Hare and Billet

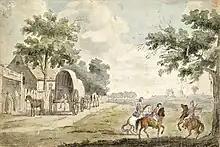
The Hare and Billet in 1780, painted by Thomas Luny

Watling Street, the Roman road to Dover, crossed the bleak and forbidding Blackheath and, in the 18th century, this stretch of the busy route was notorious for its highwaymen. At this time, the Hare and Billet was an isolated coaching inn on the heath. The establishment has been trading since the 1600s.